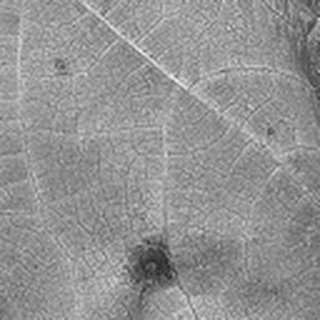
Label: cotton_target_spot